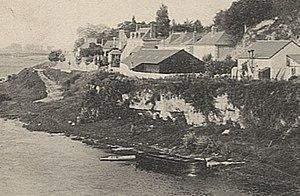
Coteau et paysage urbain de Fondettes sur les rives de la Loire. Début du XXe siècle.
Fondettes est une commune française du département d'Indre-et-Loire en région Centre-Val de Loire.